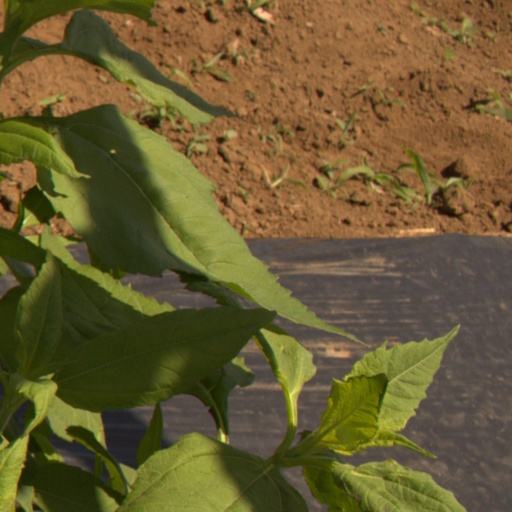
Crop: Jerusalem artichoke